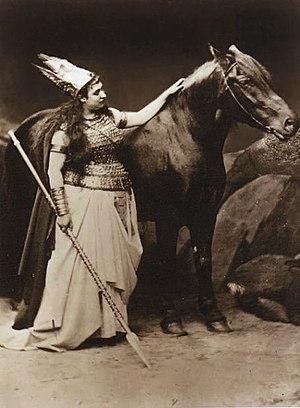
Grani est, selon les textes qui composent l'Edda poétique et la Völsunga saga, dans la mythologie nordique, un cheval gris fils de la monture à huit jambes d'Odin, Sleipnir. Il est capturé puis chevauché par le héros Sigurðr grâce aux conseils d'un vieil homme qui n'est autre que le dieu Odin déguisé. Ce cheval est mentionné dans plusieurs textes et sagas médiévales, où il accompagne Sigurðr dans ses aventures. Grani possède des pouvoirs merveilleux, une grande force ainsi qu'une remarquable intelligence. Il le prouve notamment en franchissant le cercle de flammes qui entoure la valkyrie Brunehilde; en refusant de se laisser chevaucher par un autre que son maître, puis en pleurant la mort de Sigurðr auprès de Guðrún, la femme de celui-ci.
Der Ring des Nibelungen est un cycle de quatre opéras de Richard Wagner, inspiré de la mythologie germanique et nordique, et particulièrement de la Chanson des Nibelungen, un poème épique germanique du Moyen Âge.